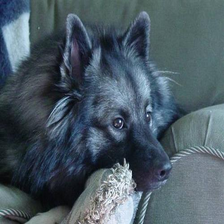
Species: dog
Breed: keeshond